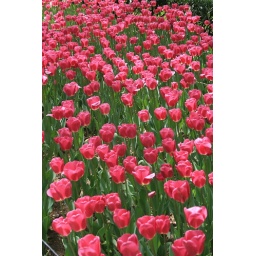
Nice pink flowers in Madison Square Park!